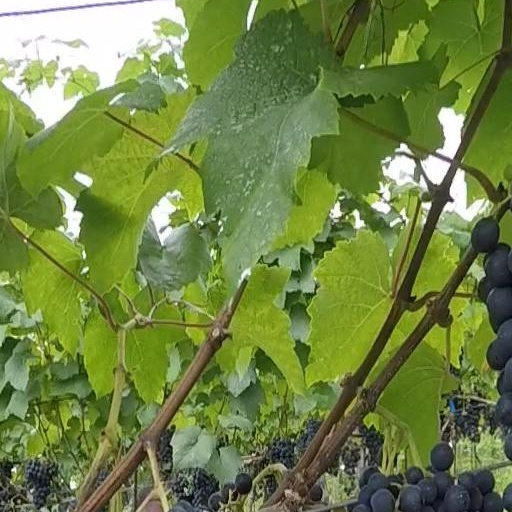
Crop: grape